Insanity in English law

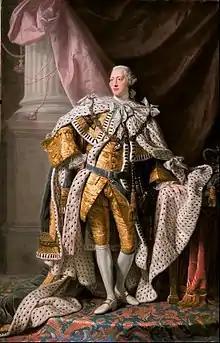
George III, who James Hadfield attempted to assassinate.

On 15 May 1800, James Hadfield attempted to assassinate George III; he had come to believe that the second coming of Christ would be brought about by his own death, and therefore attempted to be judicially executed. Hadfield approached the King in the royal box at the Theatre Royal, Drury Lane, firing a pistol at him; however, the King was bowing to the audience at the time, and the shot passed over his head. He was tried on 26 June 1800 at the Court of King's Bench, and his counsel, Thomas Erskine, argued that although Hadfield's planning of the attack meant that the normal defence of insanity would not have been sufficient, the true test of insanity is delusions and "frenzy or raving madness", which Hadfield suffered from. Several medical experts testified that Hadfield's injuries at the Battle of Tourcoing, where he was repeatedly struck in the head by a sabre, had caused insanity, and Lord Kenyon immediately sent the jury away to reach a decision. Their verdict was "not guilty; he being under the influence of insanity at the time the act was committed", the first time a jury had been asked to give a reason for their decision and the origins of the phrase "not guilty by reason of insanity".